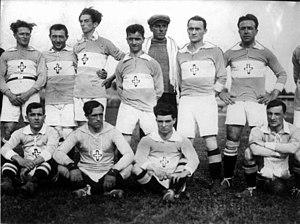
Le Championnat d'Italie de football 1921-1922 est la vingtième et unième édition du Championnat d'Italie de football. Le titre est remporté par Novese. Cette saison fut marquée par la mise en place d'un championnat parallèle par une fédération concurrente : Championnat d'Italie de football de la CCI 1921-1922.